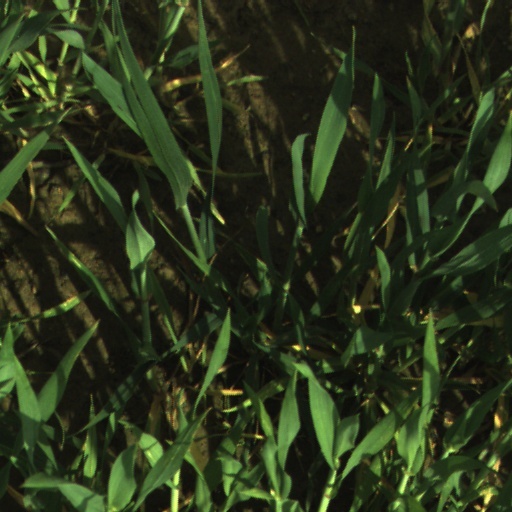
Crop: wheat